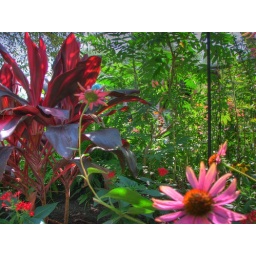
Flowers in the butterfly house at Minnesota Zoo